Cincinnati Bearcats football

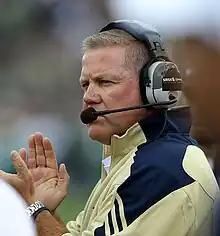
Coach Kelly

Central Michigan head coach Brian Kelly was named head coach on December 3, 2006, following the departure of Mark Dantonio. In an unusual move, Cincinnati elected not to appoint an interim coach and asked Kelly to assume his duties immediately by coaching the Bearcats in their bowl game. Central Michigan was also preparing for a bowl appearance, so while Kelly was in Cincinnati preparing the Bearcats, much of his staff remained at Central Michigan to coach the Chippewas. Following Central Michigan's 31–14 win in the Motor City Bowl on December 26, his staff joined him and went on to coach Cincinnati to a 27–24 victory over Western Michigan University in that year's International Bowl on January 6. Cincinnati's victory gave Kelly the unique distinction of having defeated the same team twice in a season as coach of two teams (Central Michigan had defeated Western Michigan 31–7 earlier that season).